Dmitri Barinov

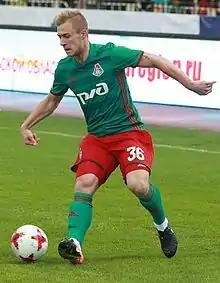
Barinov with Lokomotiv in 2017

Dmitri Nikolayevich Barinov (born 11 September 1996) is a Russian professional footballer who plays as a midfielder for Lokomotiv Moscow and the Russia national team.